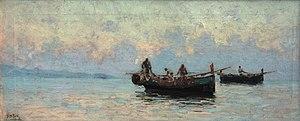
Michele Catti, né le 5 avril 1855 à Palerme, et mort le 4 juillet 1914 dans la même ville, est un peintre italien, considéré comme l'un des plus importants peintres paysagistes sicilien de la Belle Époque.